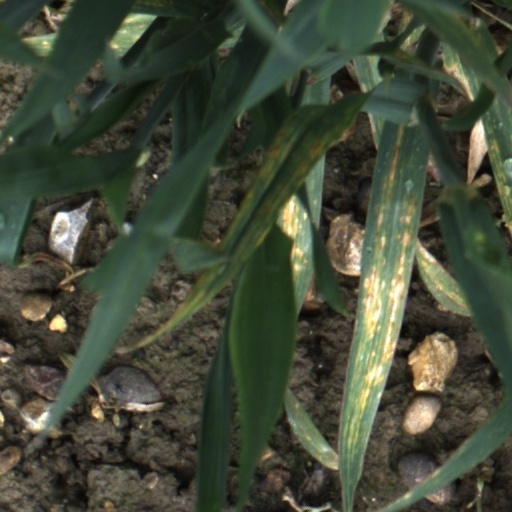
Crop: wheat